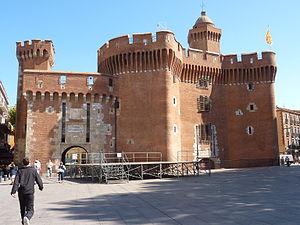
Perpignan: le Castillet (Porte Notre-Dame)